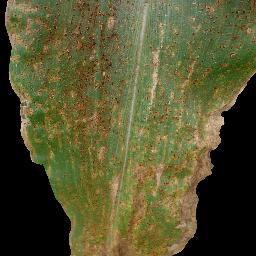
Label: Corn_(Maize)___Common_Rust